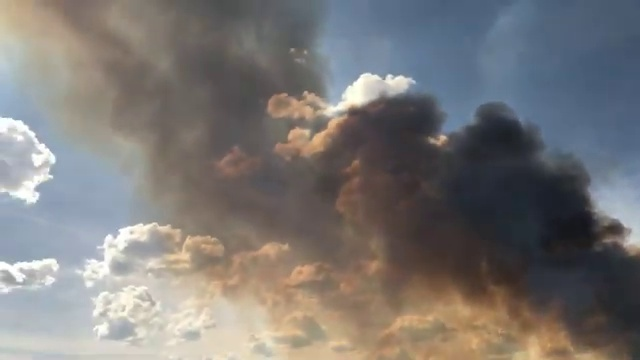
Fire: no
Smoke: yes